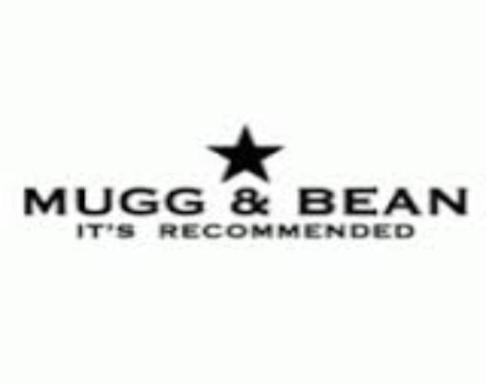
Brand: mugg & bean
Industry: Others